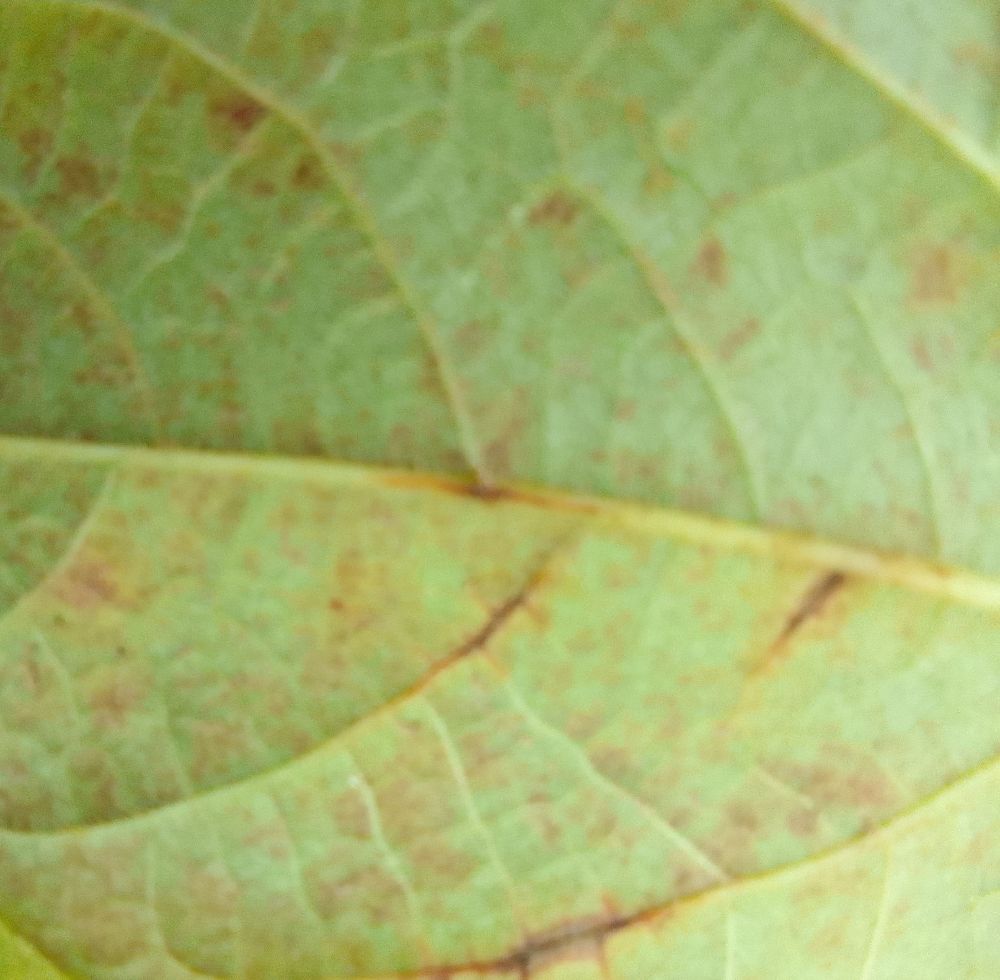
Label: anthracnose